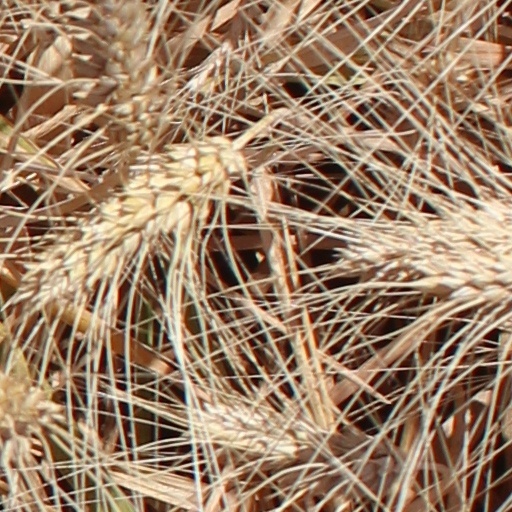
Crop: wheat